Studebaker Land Cruiser

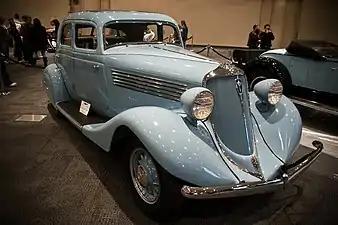
1934 Land Cruiser

The Land Cruiser was introduced at the 1933 Chicago World's Fair as an extensively streamlined sedan. Many of the same aerodynamic features of the car were shared with Pierce-Arrow's Silver Arrow show car that also debuted at the fair when Studebaker assumed operations of Pierce-Arrow in 1928. Work on both automobiles was authorized prior to the company being placed in receivership in March 1933, and Pierce being sold to investors.